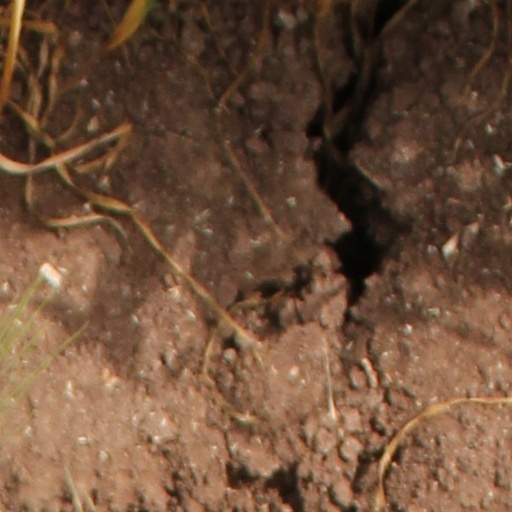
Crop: wheat